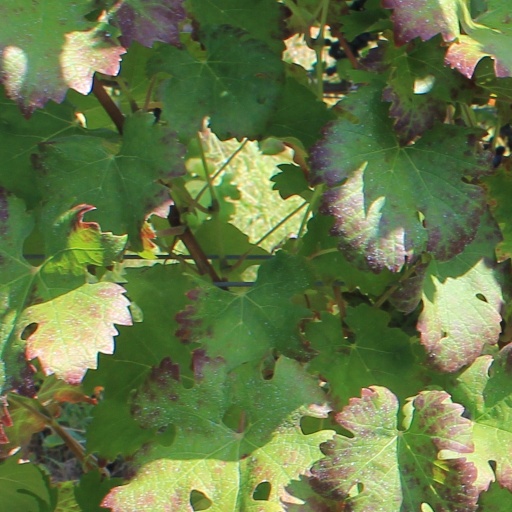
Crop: grape